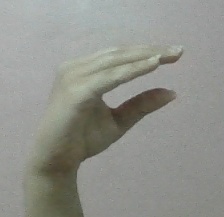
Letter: jeem